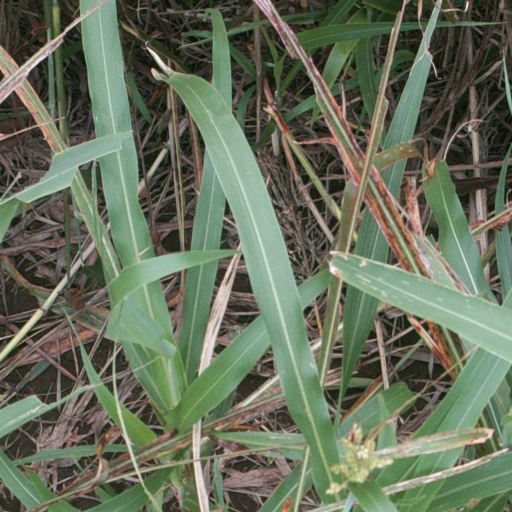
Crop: sorghum